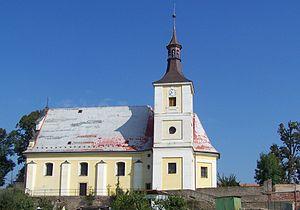
Holohlavy est une commune du district de Hradec Králové, dans la région de Hradec Králové, en République tchèque. Sa population s'élevait à 926 habitants en 2017.